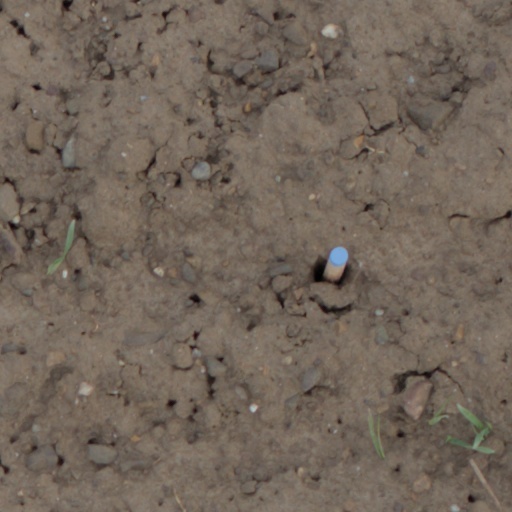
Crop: wheat